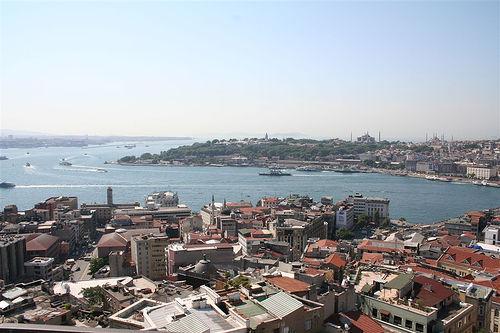
Weather: sun or clear